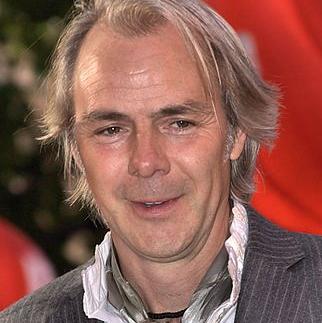
Age: 44